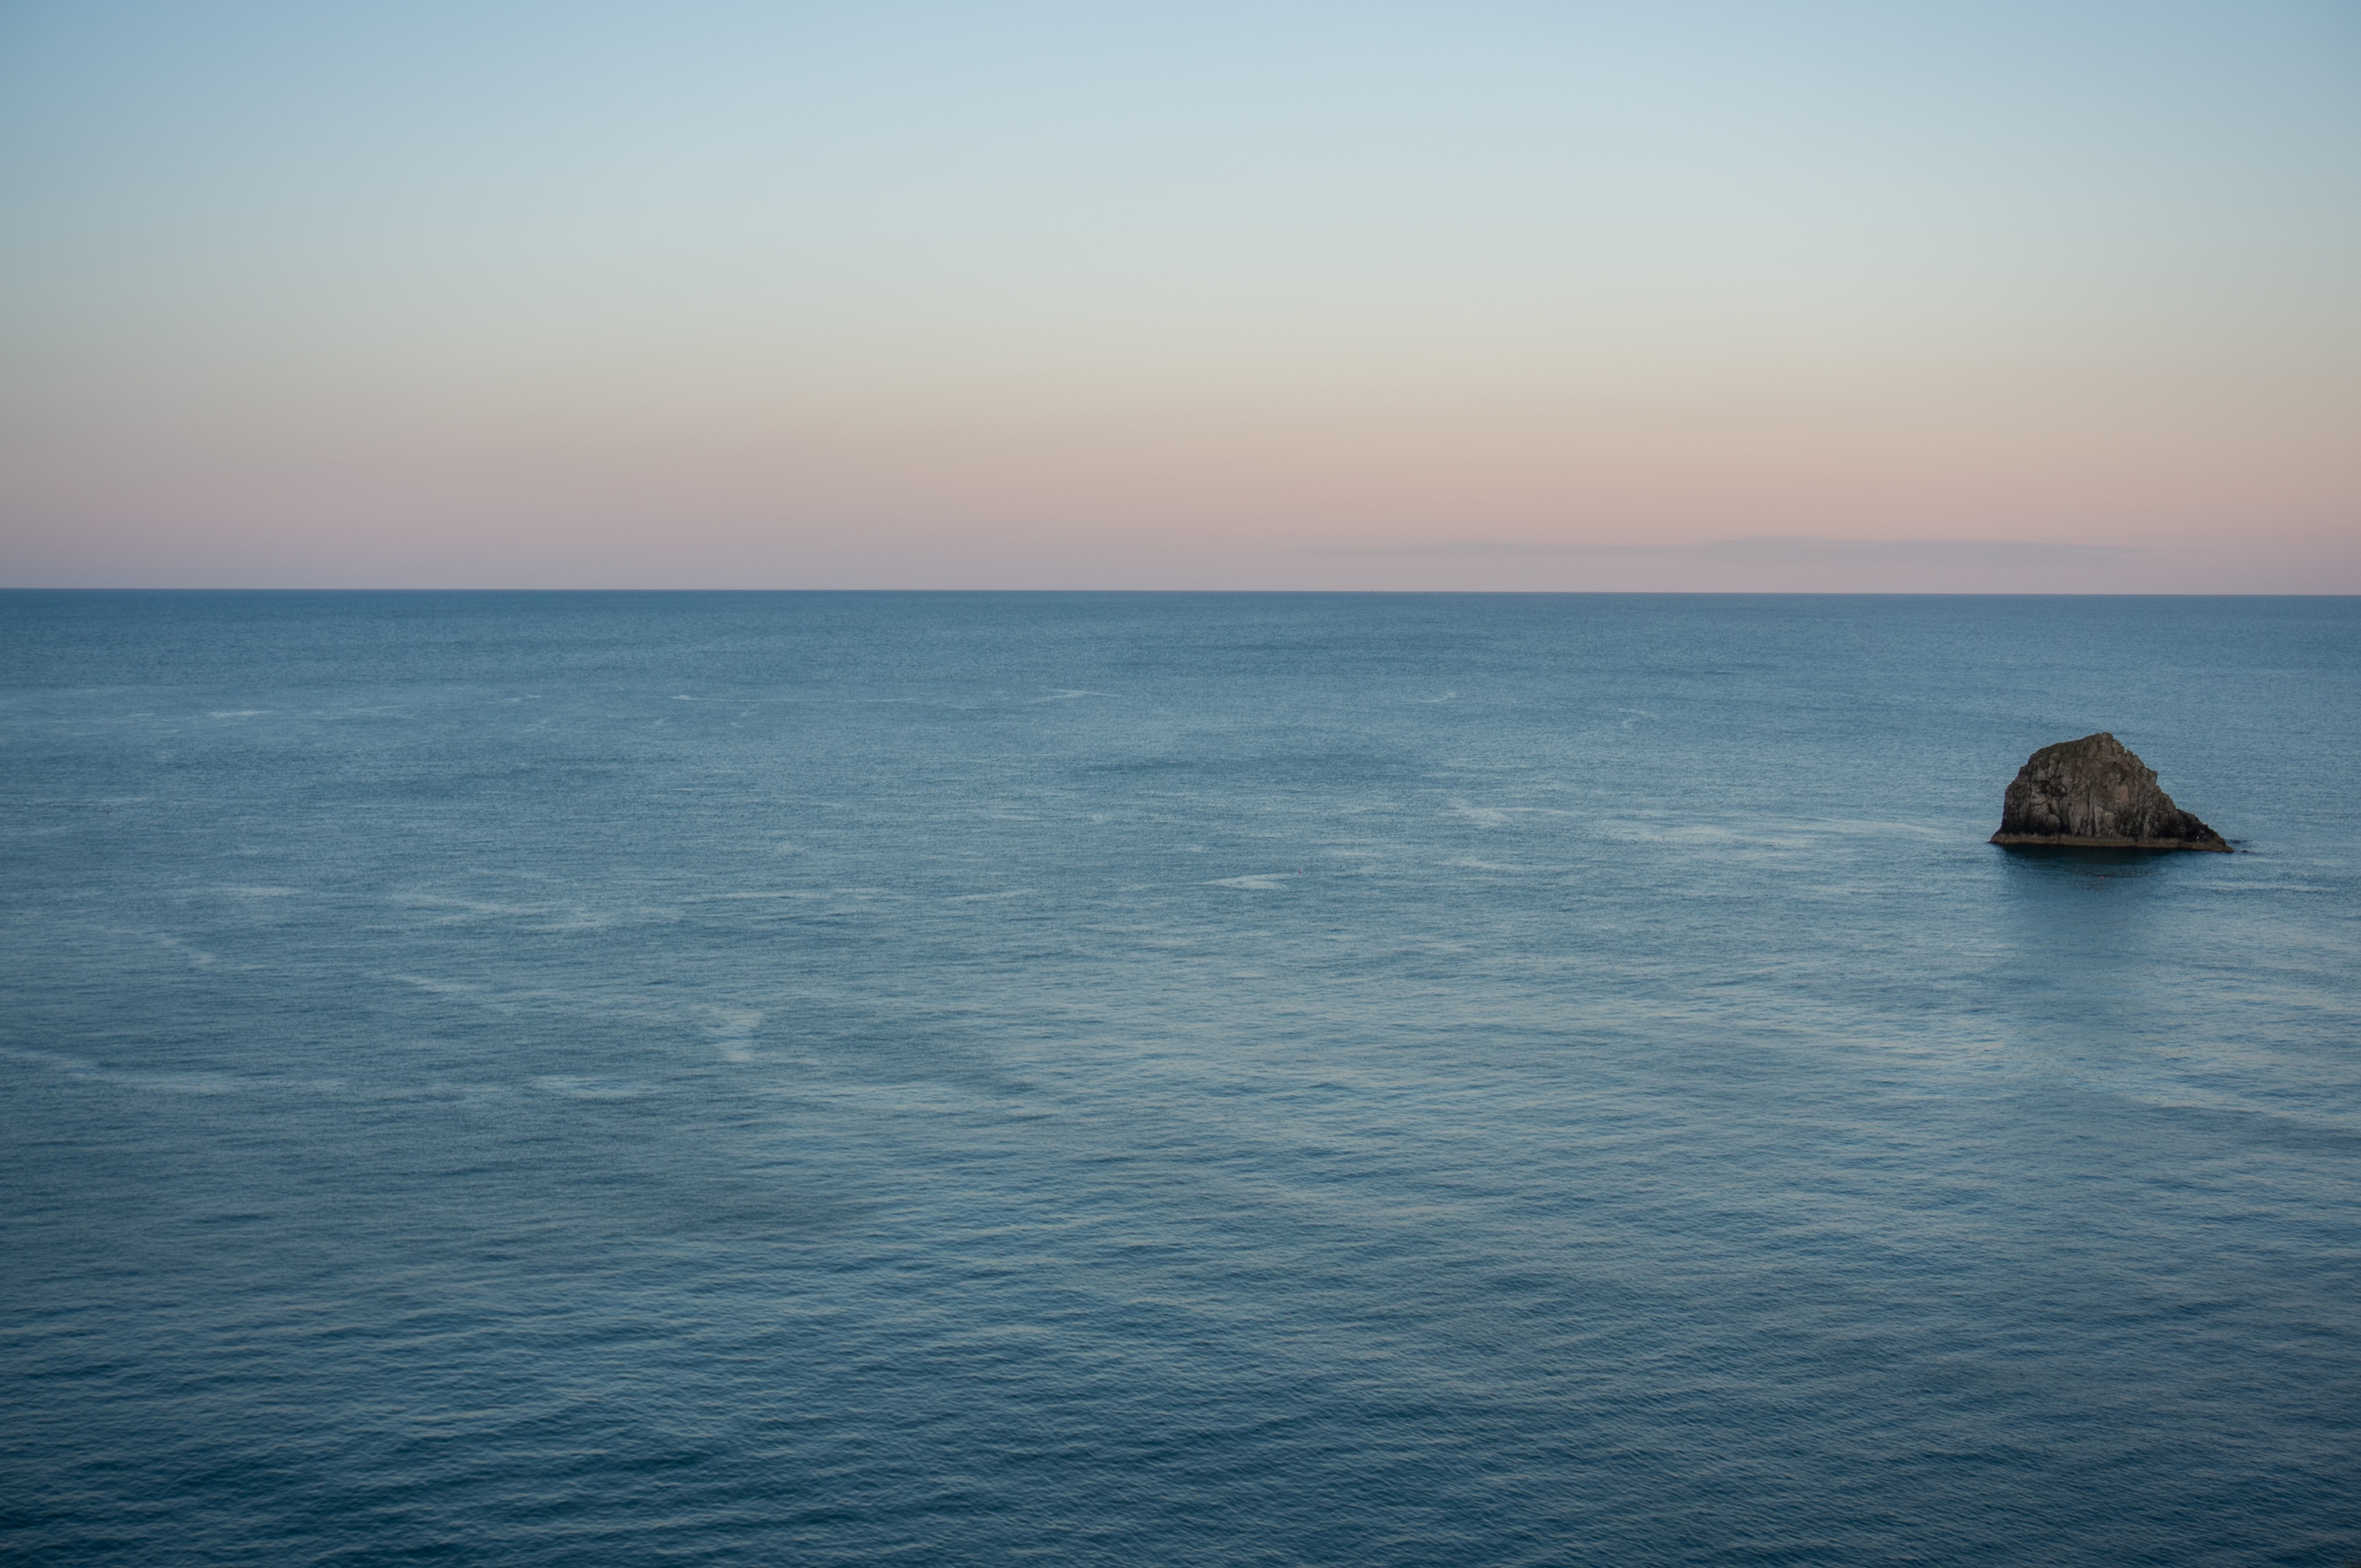
beach, landscape, sea, coast, water, rock, ocean, horizon, cloud, sky, sunrise, sunset, sunlight, morning, shore, wave, dawn, dusk, reflection, bay, blue, body of water, life, beauty, scene, cape, atmospheric phenomenon, wind wave